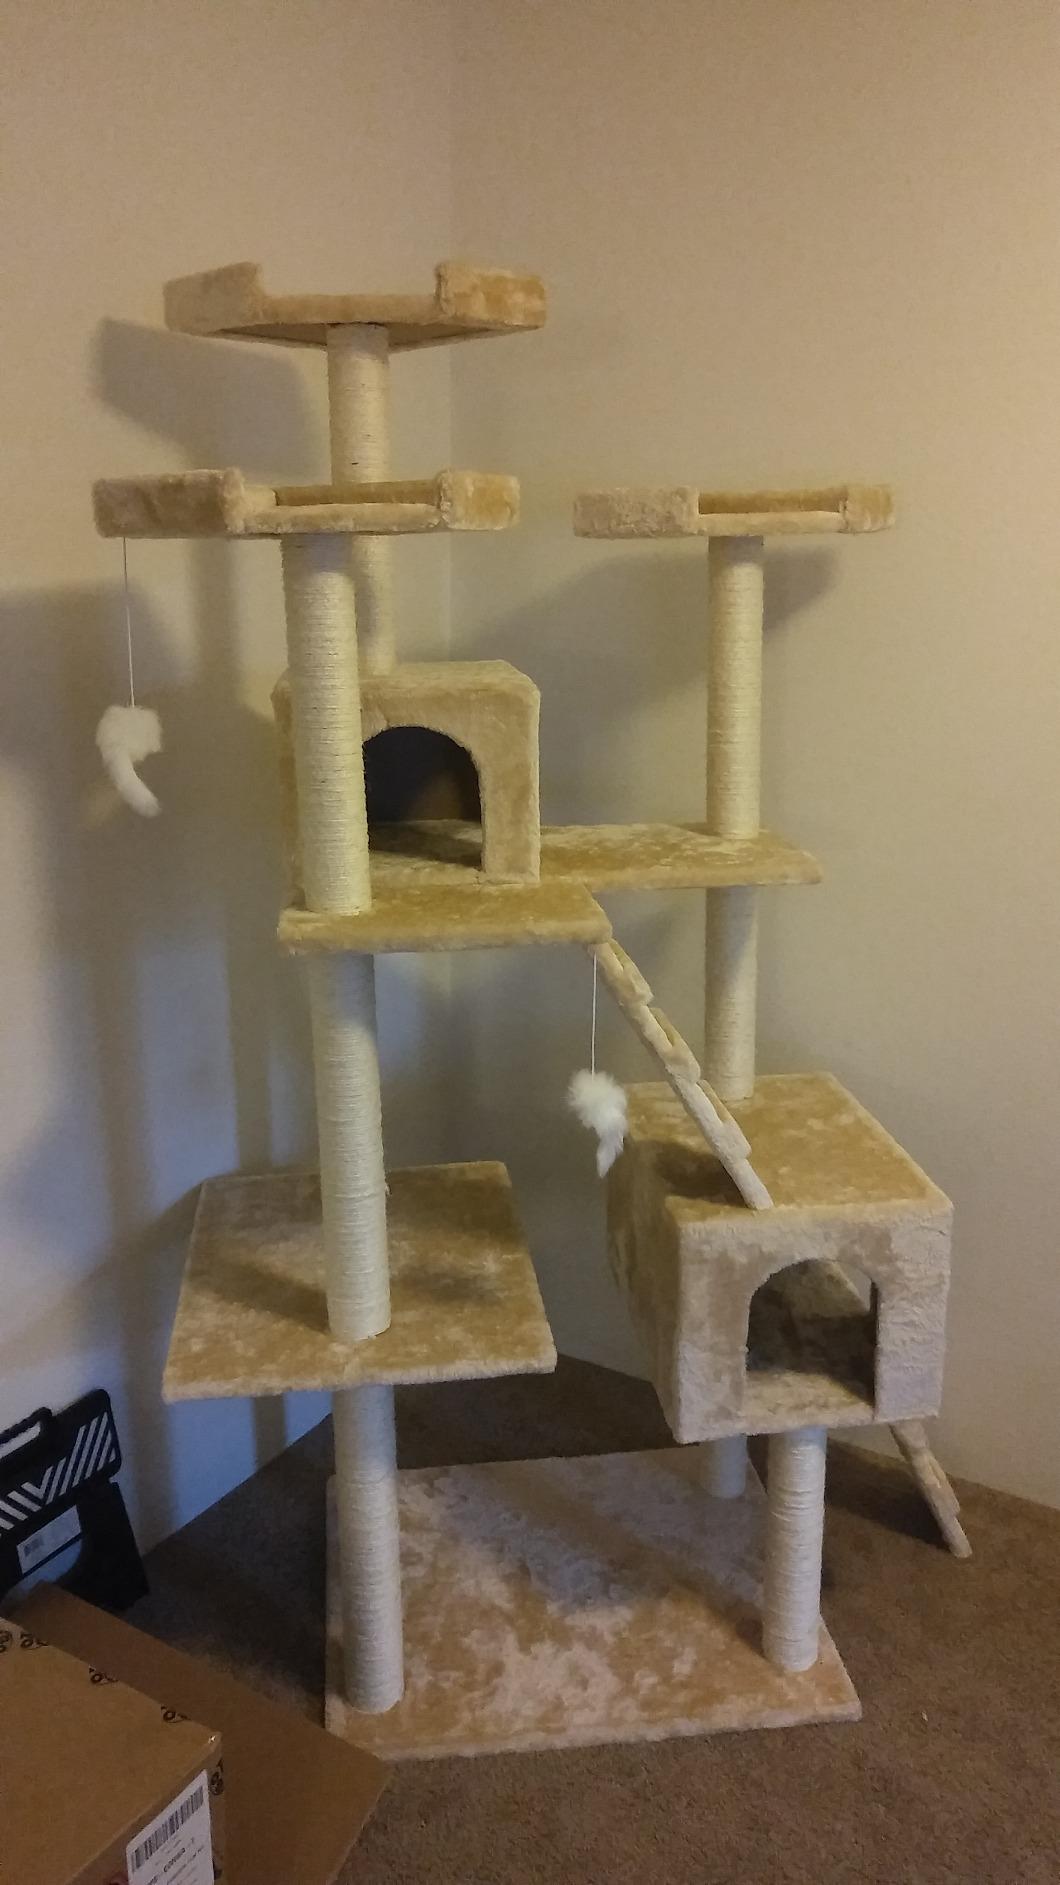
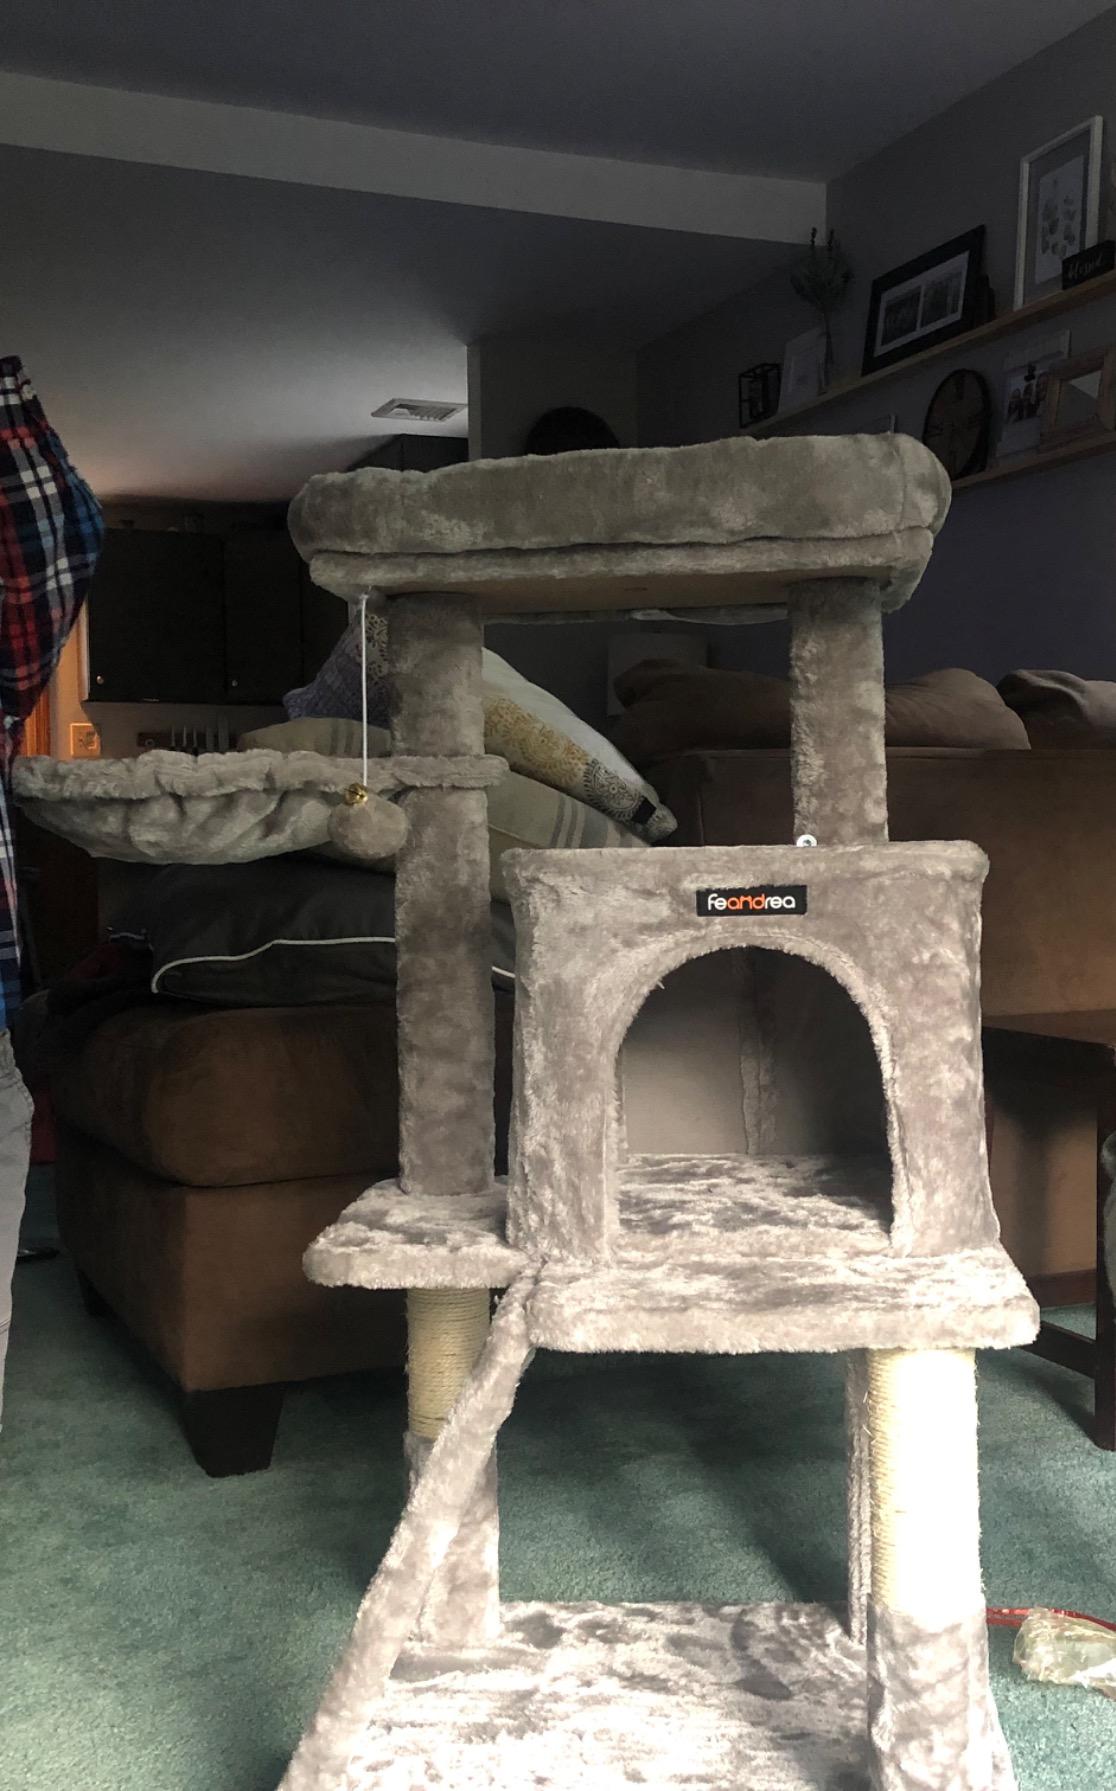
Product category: items_cat tree
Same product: no